Houseplant

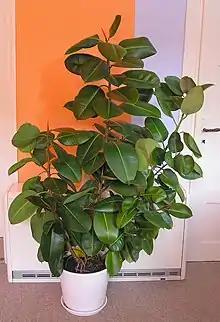
"Ficus elastica", or the rubber plant, is a common house plant but is also a tree which can grow up to tall in the wild.

There are also many claimed psychological and physiological benefits to having houseplants. A 2022 systematic review with some meta-analyses included 42 studies which together measured the following human functions to study the benefits of indoor plants: